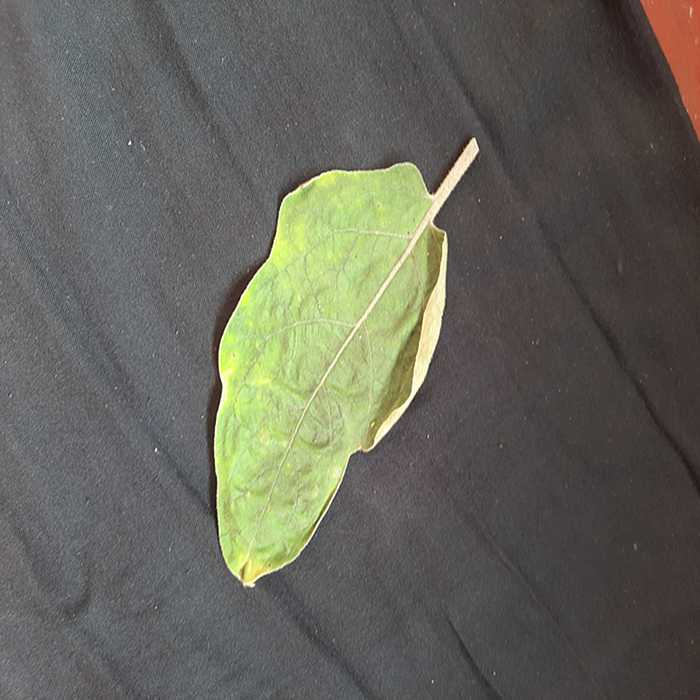
Plant: Eggplant
Label: Eggplant begomovirus